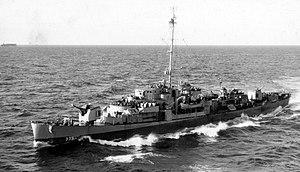
La classe John C. Butler, est une classe de quatre-vingt trois destroyers d'escorte de l'US Navy construits entre 1943 et 1945 et actifs jusqu'en 1969.